Star Explorer

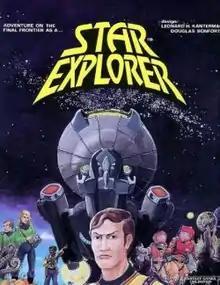
Cover art, 1982

Star Explorer is a science fiction-themed board game published by Fantasy Games Unlimited in 1982.